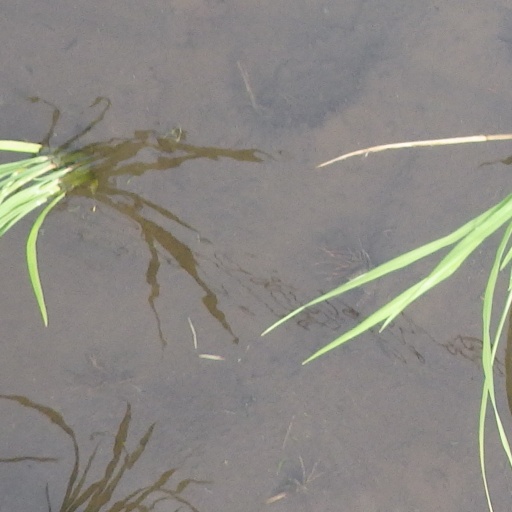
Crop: rice